Price support

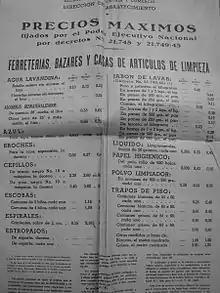
List price cap established by the Argentine government of Edelmiro Farrell in 1945.

In the aftermath of World War II, there were basic food commodities shortages, leading to price controls in many countries, including Argentina. Some nations, such as the United Kingdom, kept their wartime rationing systems in place for years.